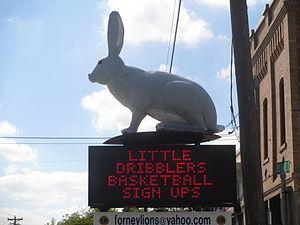
La ville de Forney est située dans le comté de Kaufman, dans l’État du Texas, aux États-Unis. Sa population s’élevait à 14 661 habitants lors du recensement de 2010, estimée à 19 122 habitants en 2016.